PFA Team of the Year (2020s)

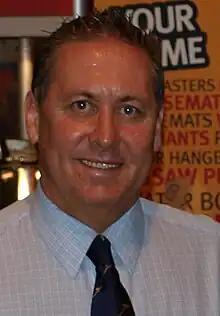
Kenny Sansom appeared in a PFA Team of the Year on 11 occasions, which is more than any other player.

The Professional Footballers' Association Team of the Year (often called the PFA Team of the Year, or simply the Team of the Year) is an annual award given to a set of 55 footballers across the top four tiers of men's English football; the Premier League, the Championship, League One and League Two, as well as the women's FA WSL, who are seen to be deserving of being named in a "Team of the Year". Peter Shilton currently holds the most appearances in the PFA Team of the Year in the top division with 10 appearances. Steven Gerrard currently holds the most appearances in the PFA Team of the Year in the Premier League era with eight appearances.